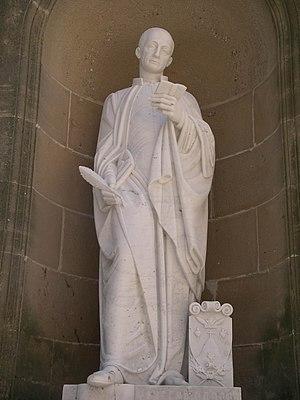
Henri de Osso y Cervello est né à Vinebre en Espagne.
Cette liste de saints concerne les saints et les bienheureux, reconnus comme tels par l'Église catholique, ayant vécu au XIXᵉ siècle. À ce jour, l'Église a donné comme modèles évangéliques 318 saints du XIXᵉ siècle.
Cette page dresse la liste des béatifications prononcées par le pape Jean-Paul II.